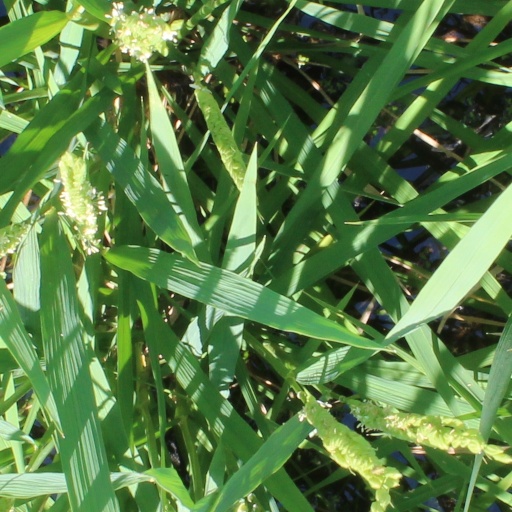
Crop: rice